List of solar storms

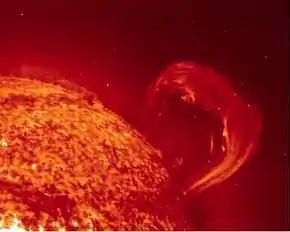
A solar prominence eruption

Solar storms of different types are caused by disturbances on the Sun, most often from coronal mass ejections (CMEs) and solar flares from active regions, or, less often, from coronal holes. Minor to active solar storms (i.e. storming restricted to higher latitudes) may occur under elevated background solar wind conditions when the interplanetary magnetic field (IMF) orientation is southward, toward the Earth (which also leads to much stronger storming conditions from CME-related sources).